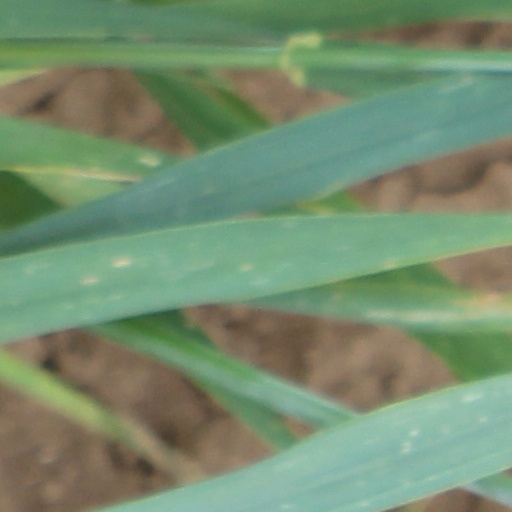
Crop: wheat